Sasha & John Digweed

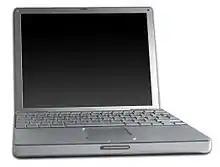
In 2004, Sasha and Digweed recreated "" on PowerBook G4 laptops for its tenth anniversary.

2004 marked the tenth anniversary of "", which had been out of print for years prior. Sasha and Digweed decided to release an anniversary edition of the album. However, rather than re-release the album straight forward, they recreated the album in a brand new session. Two tracks by M People that featured on the original 1994 release had to be dropped due to licensing issues, so they were replaced by a track each by Orchestral Manoeuvres in the Dark and Anthony White respectively. Though the original blend sequences from the original album remained the same, Sasha and Digweed re-created the album using Apple G4 laptops in order to create, what they considered, a better quality version of the original mix, with recording techniques simply not available in 1994, as well as the advantage of crystal clear audio, and spatial separation of frequencies within the song, making it sound more dynamic.